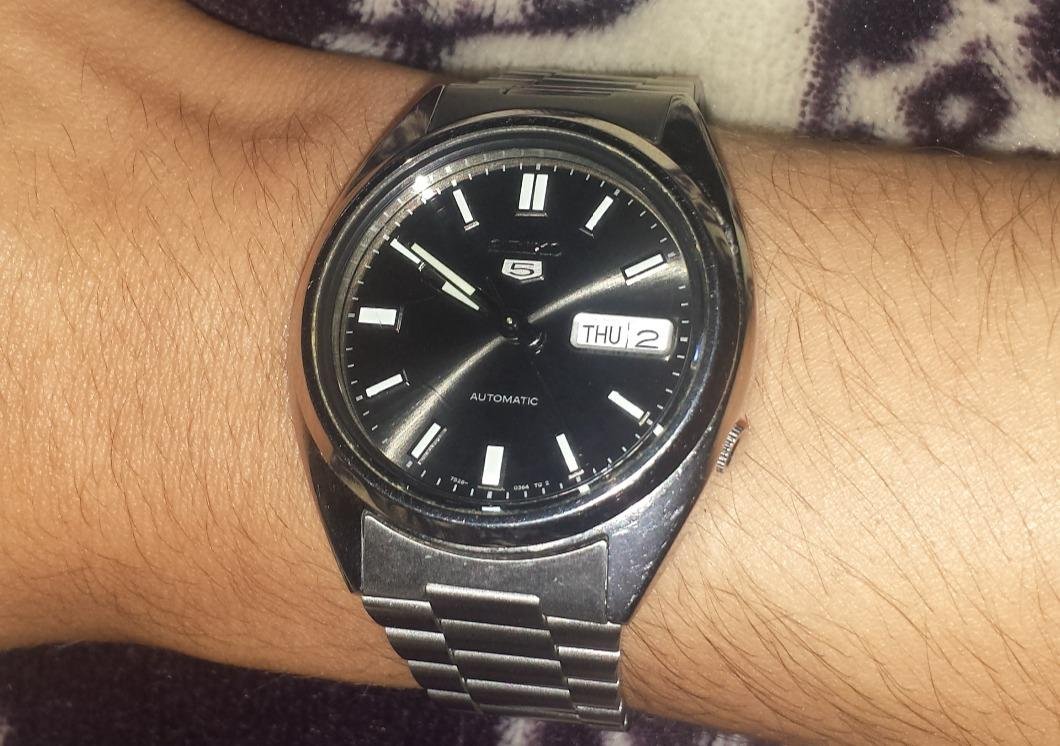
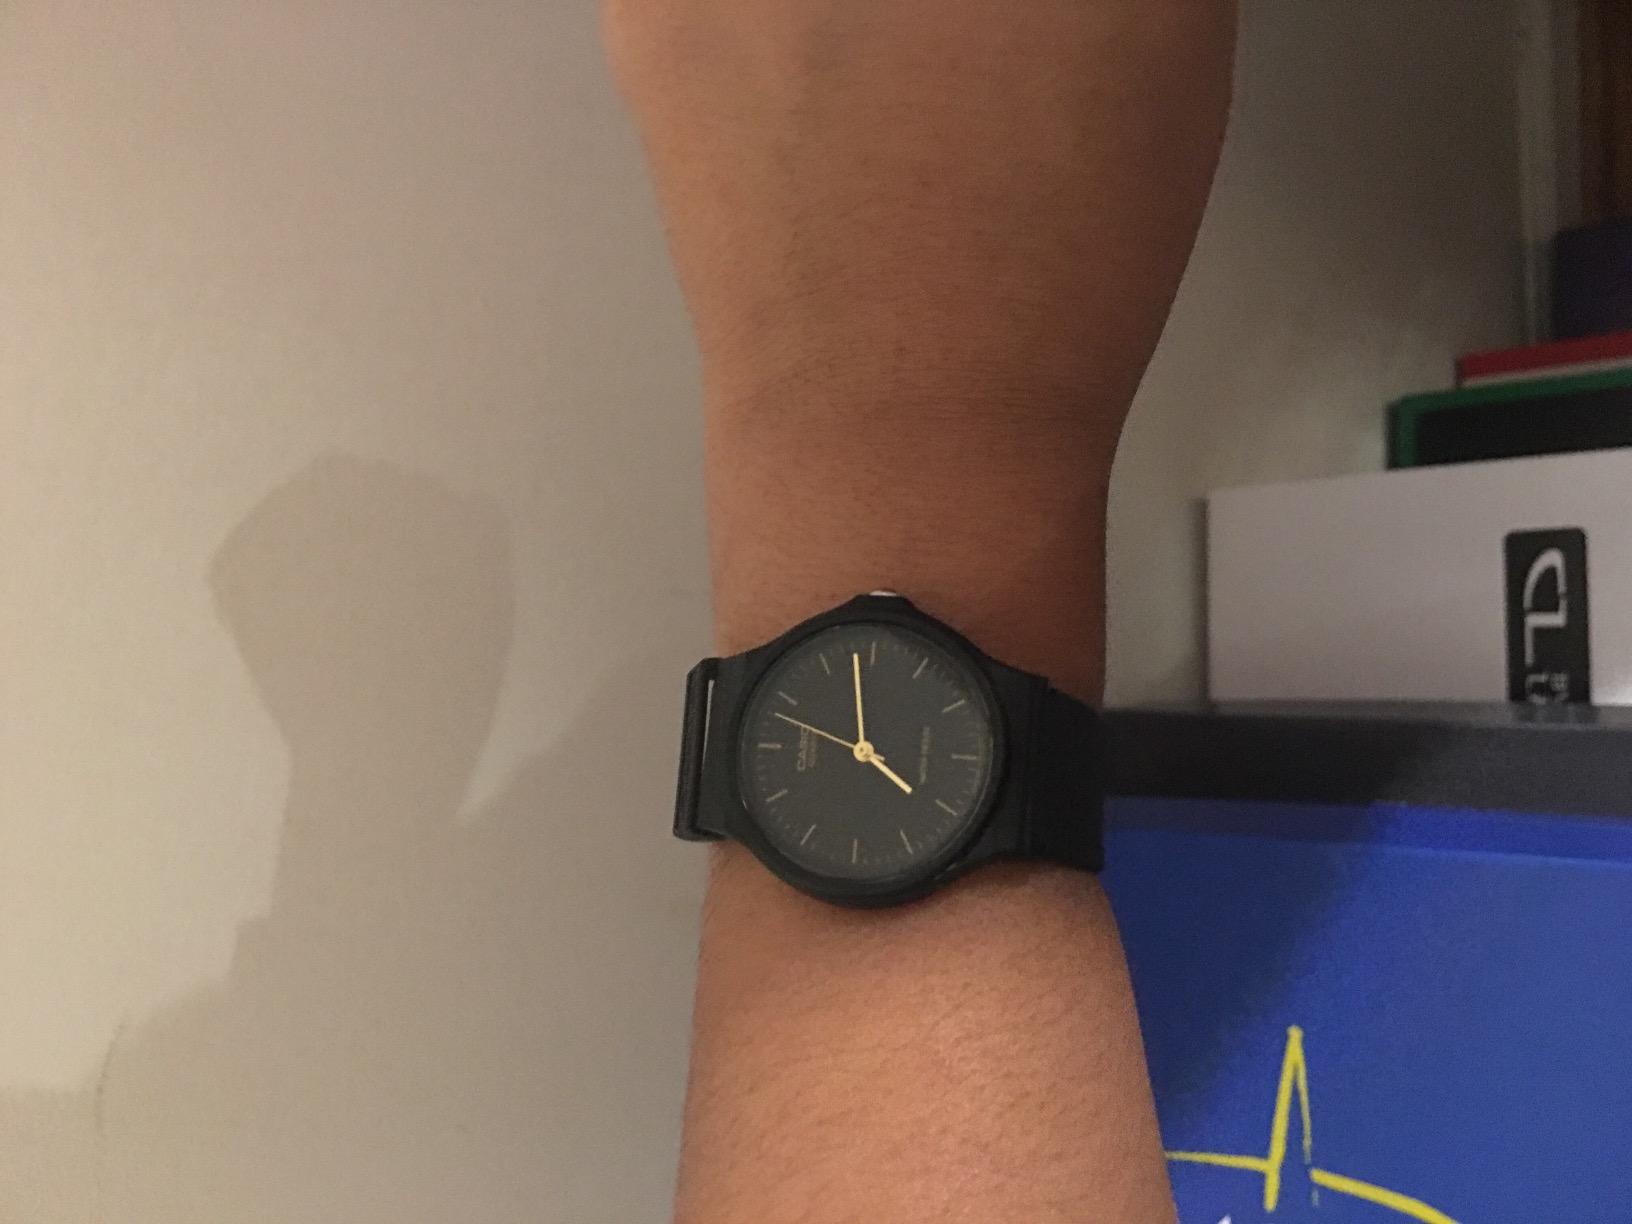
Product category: accessories_watch
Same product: no